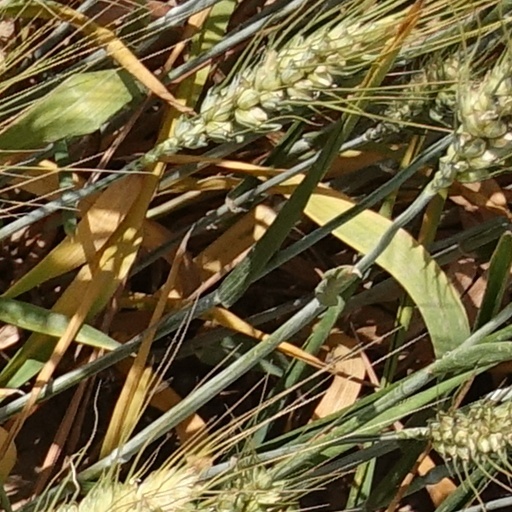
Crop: wheat